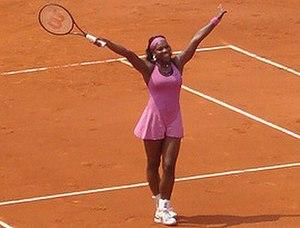
Les vêtements de sport constituent l'ensemble des vêtements portés pour la pratique du sport.